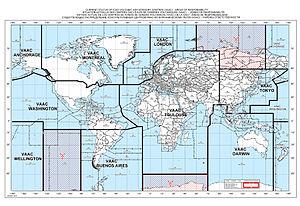
Un Centre d'avis en cendres volcaniques, plus fréquemment désigné sous le terme anglais de Volcanic Ash Advisory Center, ou VAAC, est un observatoire météorologique organisant la collecte et la diffusion des informations relatives aux cendres volcaniques émises par les volcans en éruption et qui peuvent endommager des appareils en vol.